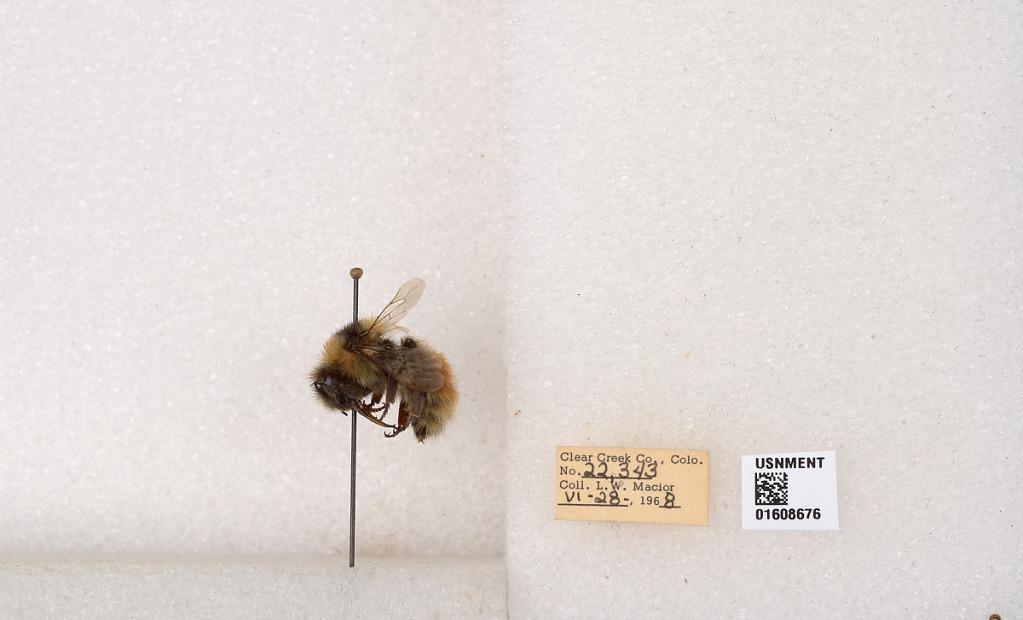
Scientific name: Bombus (Pyrobombus) sylvicola Kirby
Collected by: L. Macior
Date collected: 1968-6-28
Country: United States
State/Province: Colorado
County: Clear Creek
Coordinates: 39.6891, -105.644